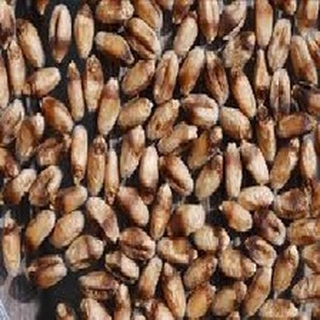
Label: wheat_smut